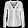
Label: Shirt